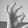
ASL letter: F